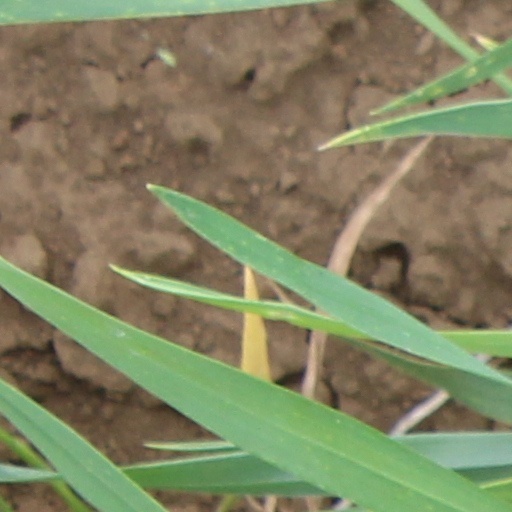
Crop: wheat